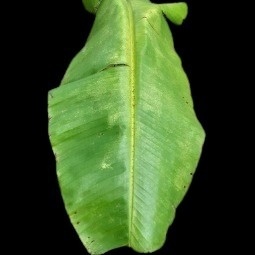
Label: Sulphur